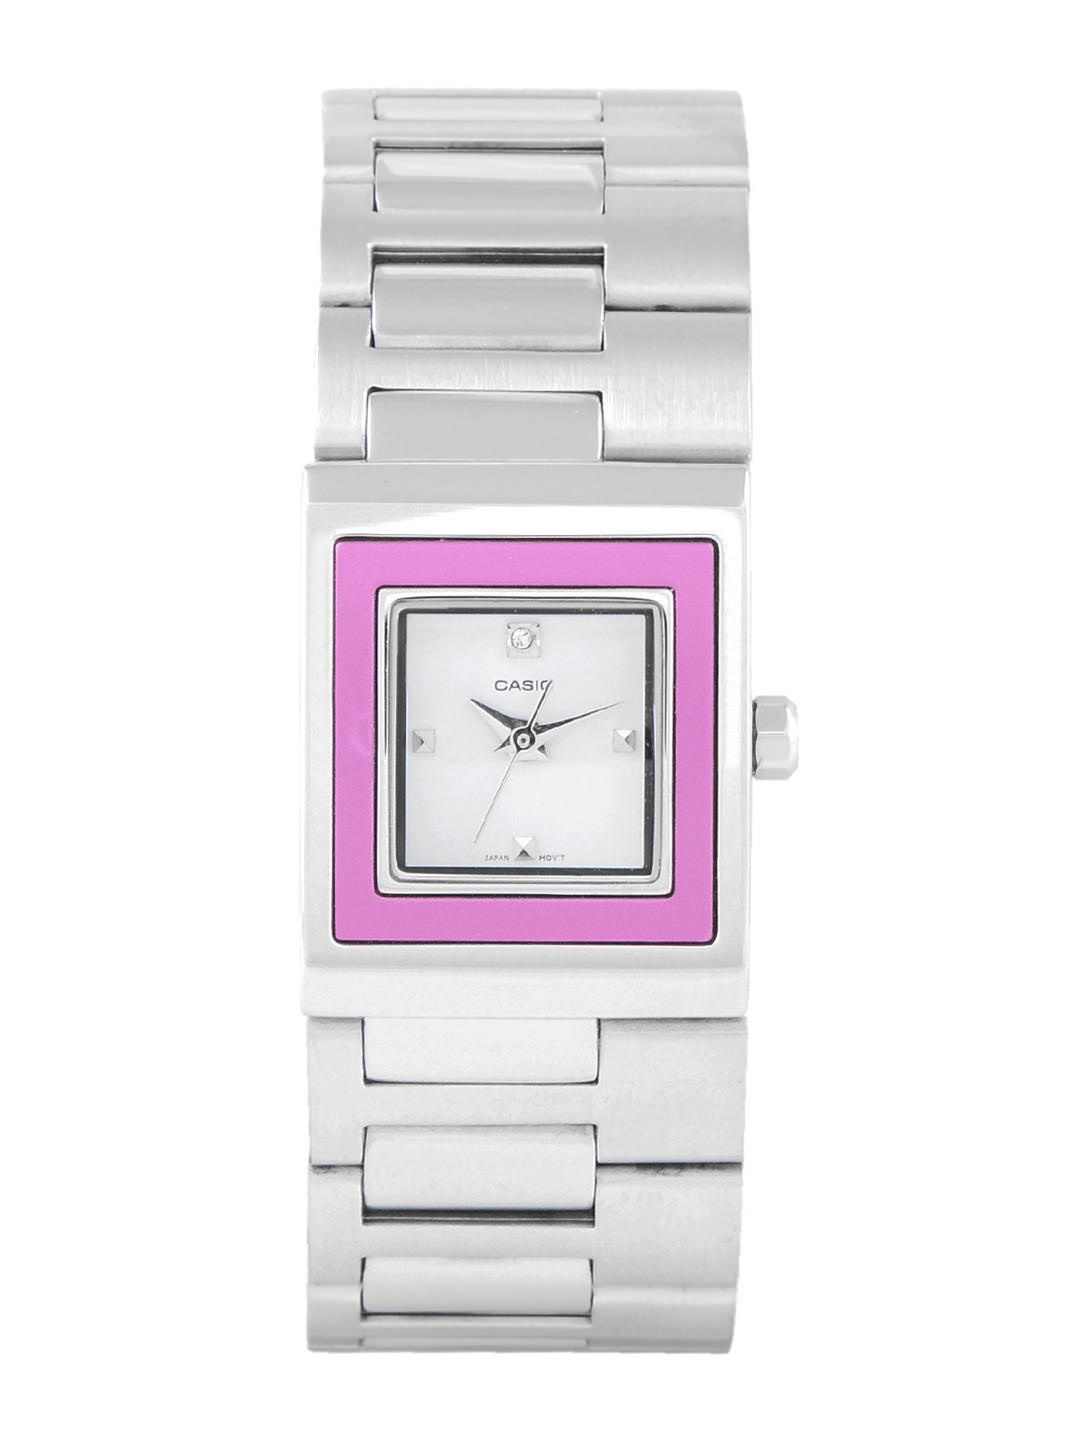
CASIO ENTICER Women White Dial Watch A667
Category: Accessories / Watches / Watches
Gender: Women
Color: White
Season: Winter 2016
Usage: Casual